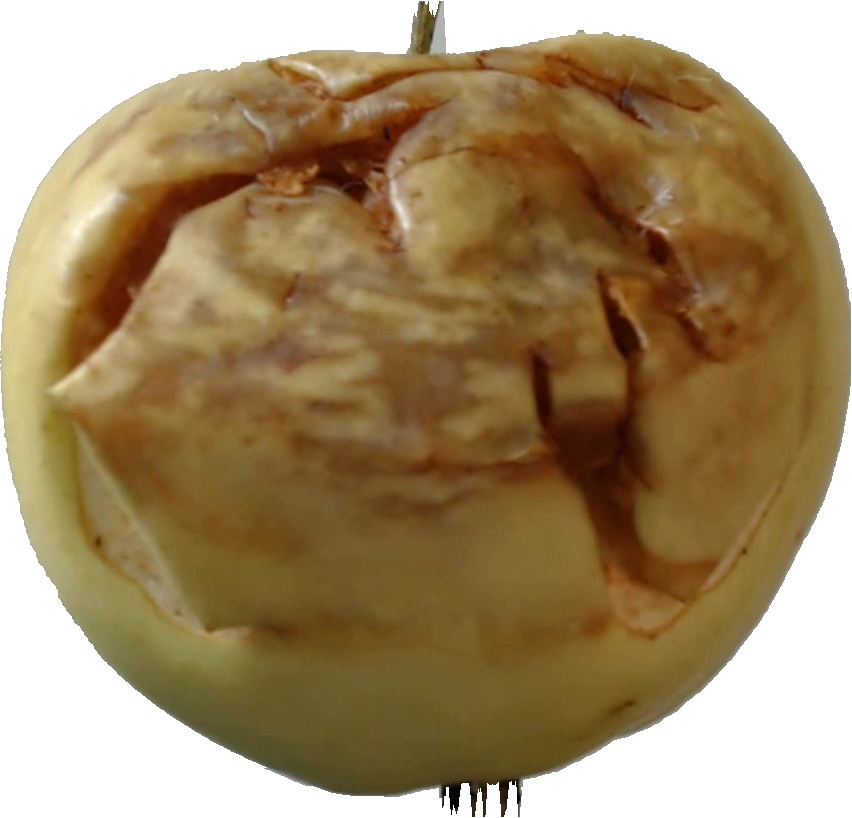
Label: apple_hit_1